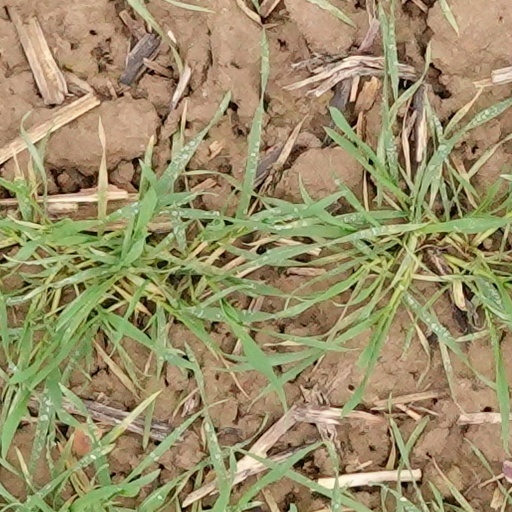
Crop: wheat